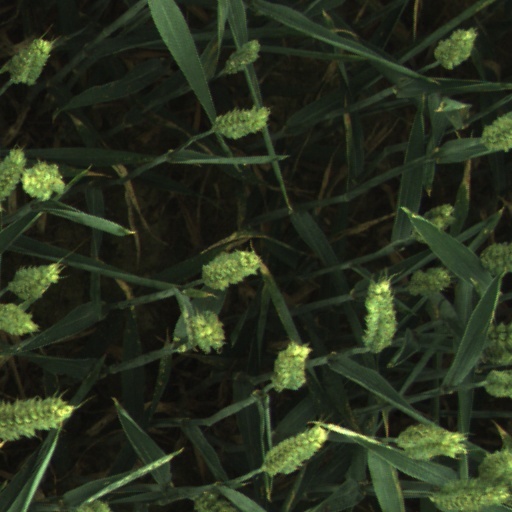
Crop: wheat